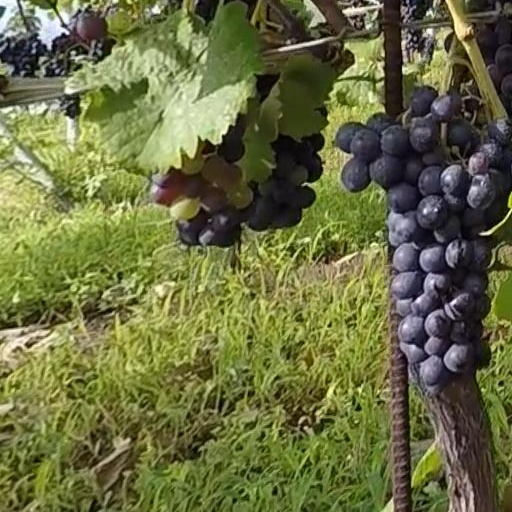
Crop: grape